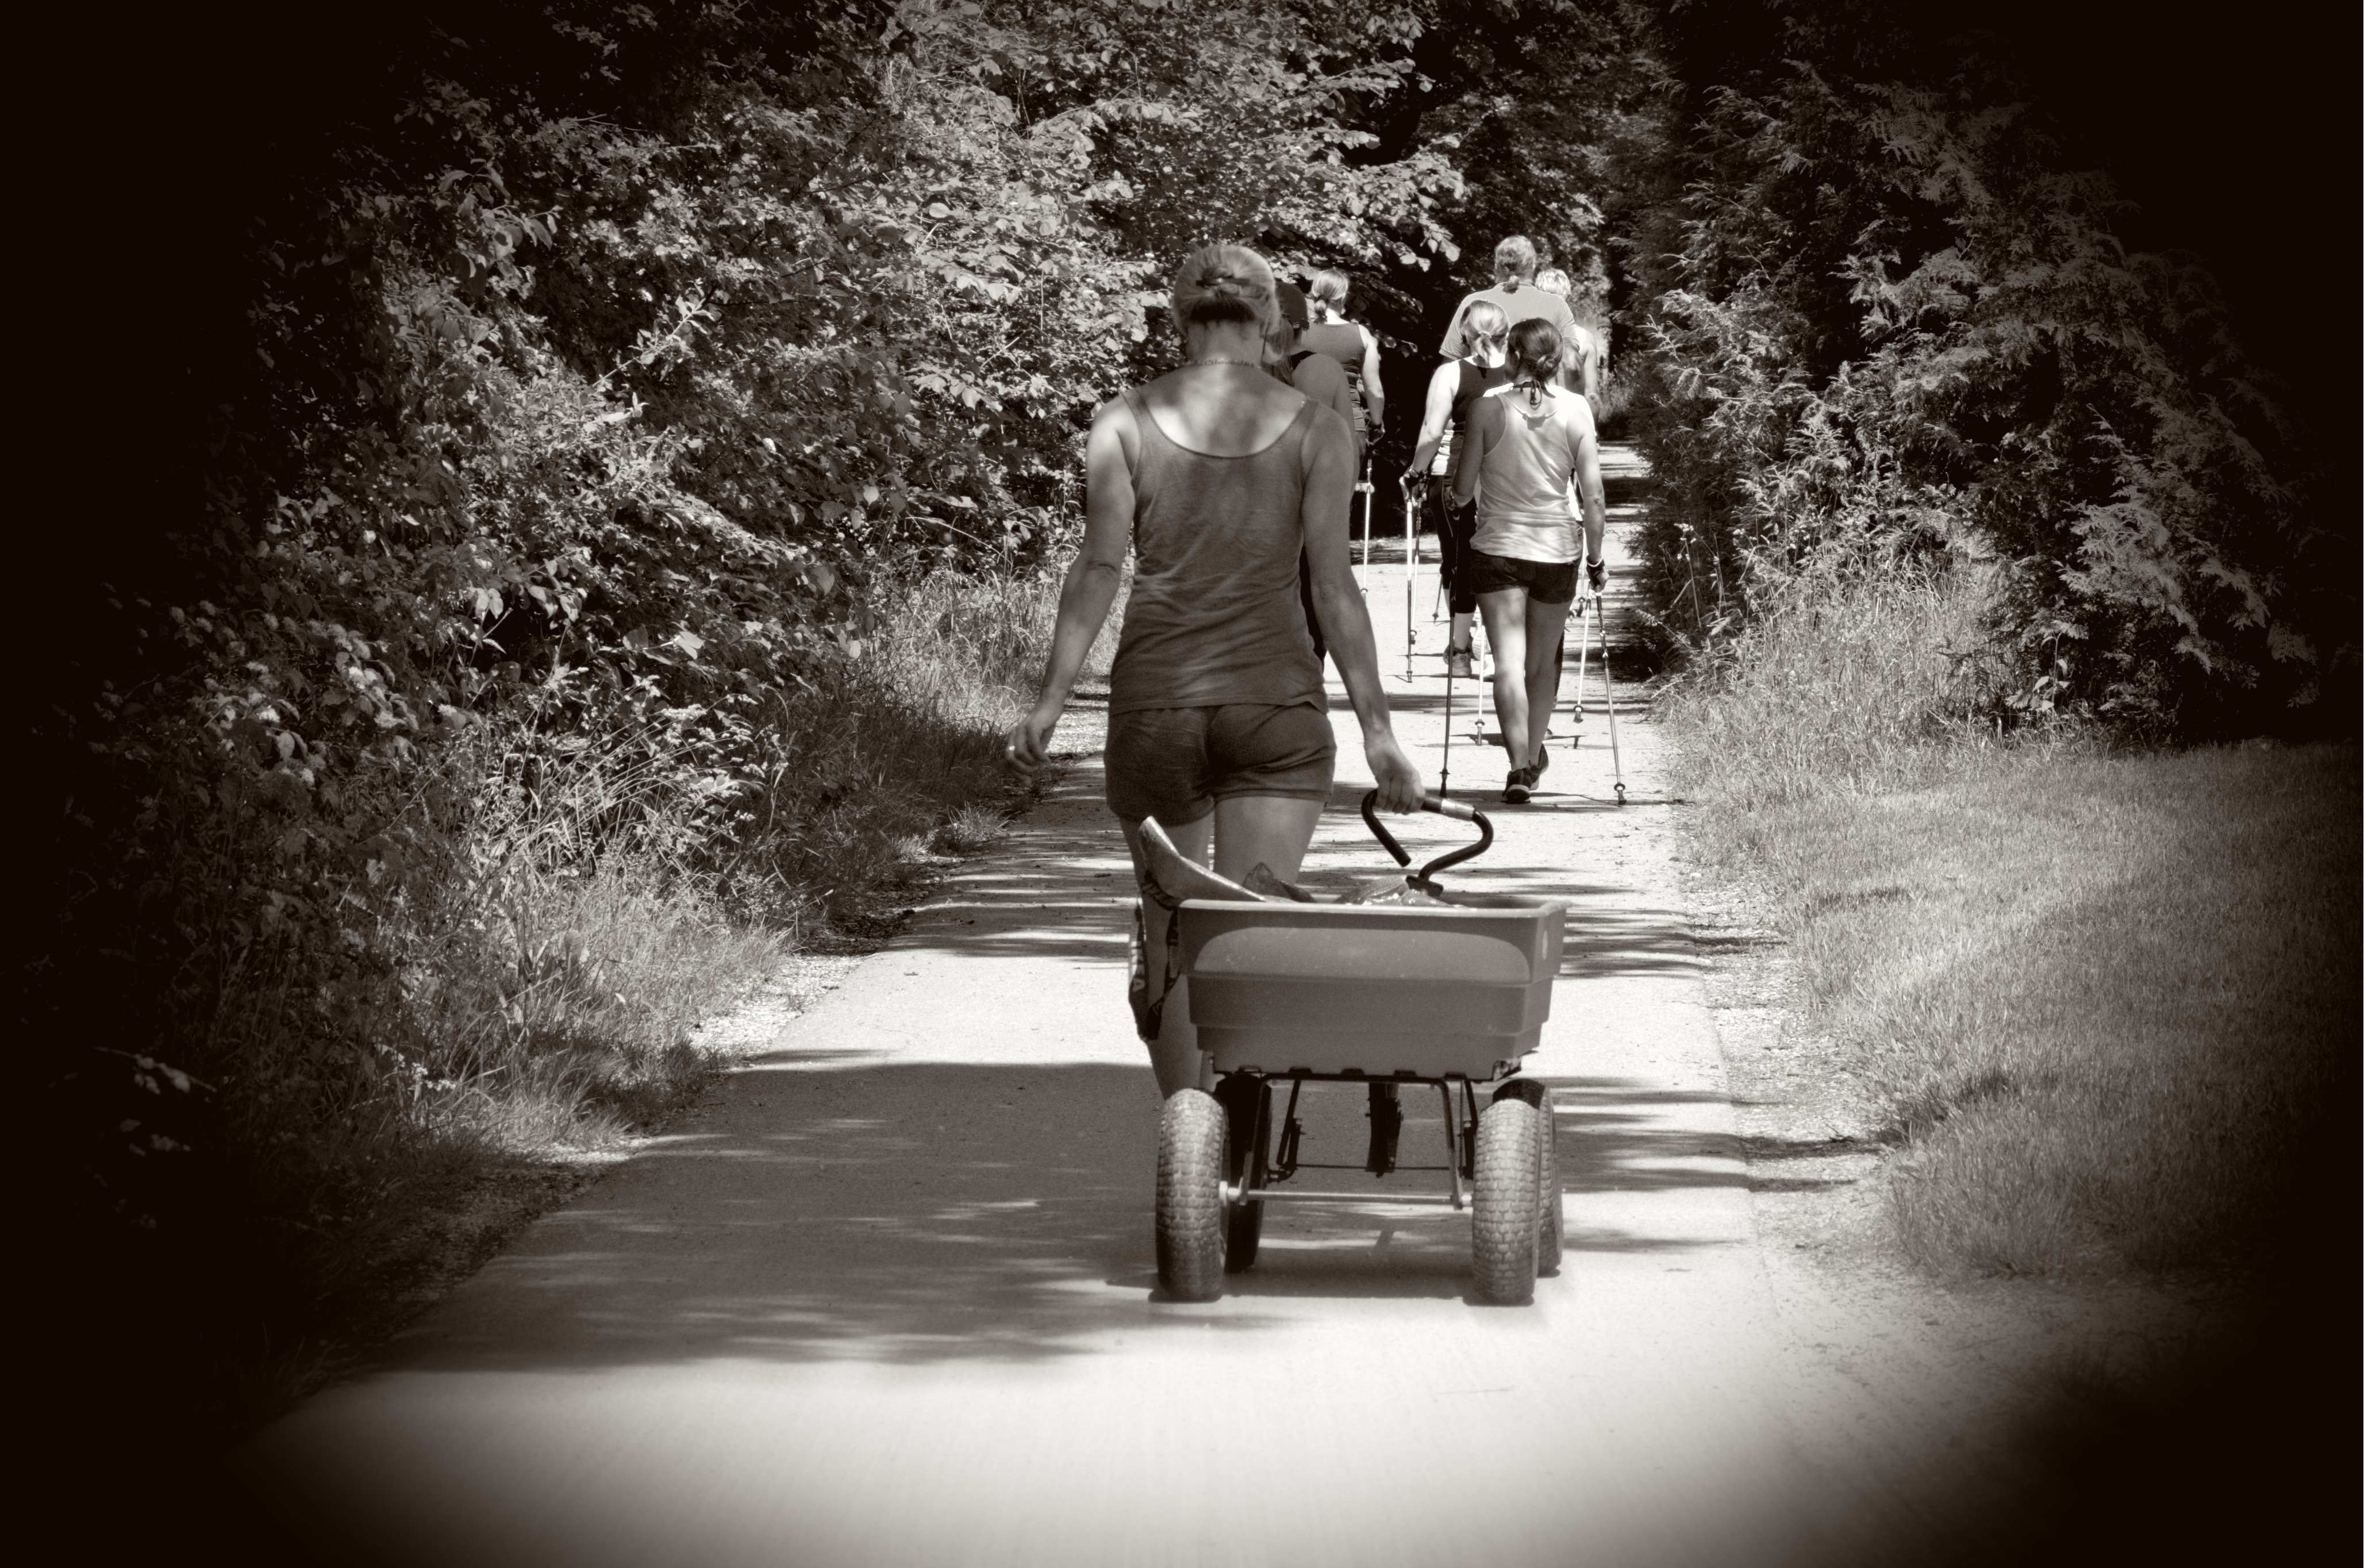
nature, light, black and white, white, photography, direction, human, darkness, black, monochrome, leisure, photograph, away, emotion, go, personal, monochrome photography, film noir